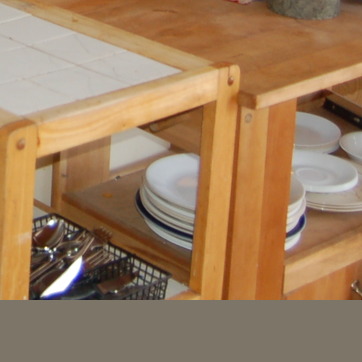
Material: ceramic